List of squares in Minsk

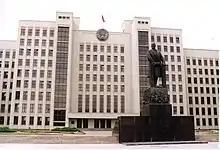
Government House and the Lenin Statue on Independence Square.

This is a list of squares in the city of Minsk, capital of Belarus.